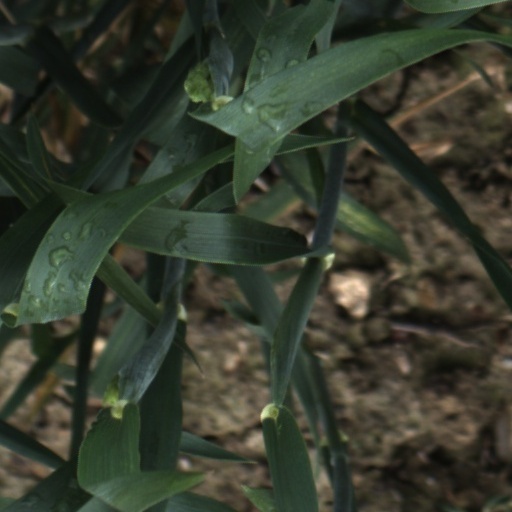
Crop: wheat